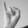
ASL letter: I